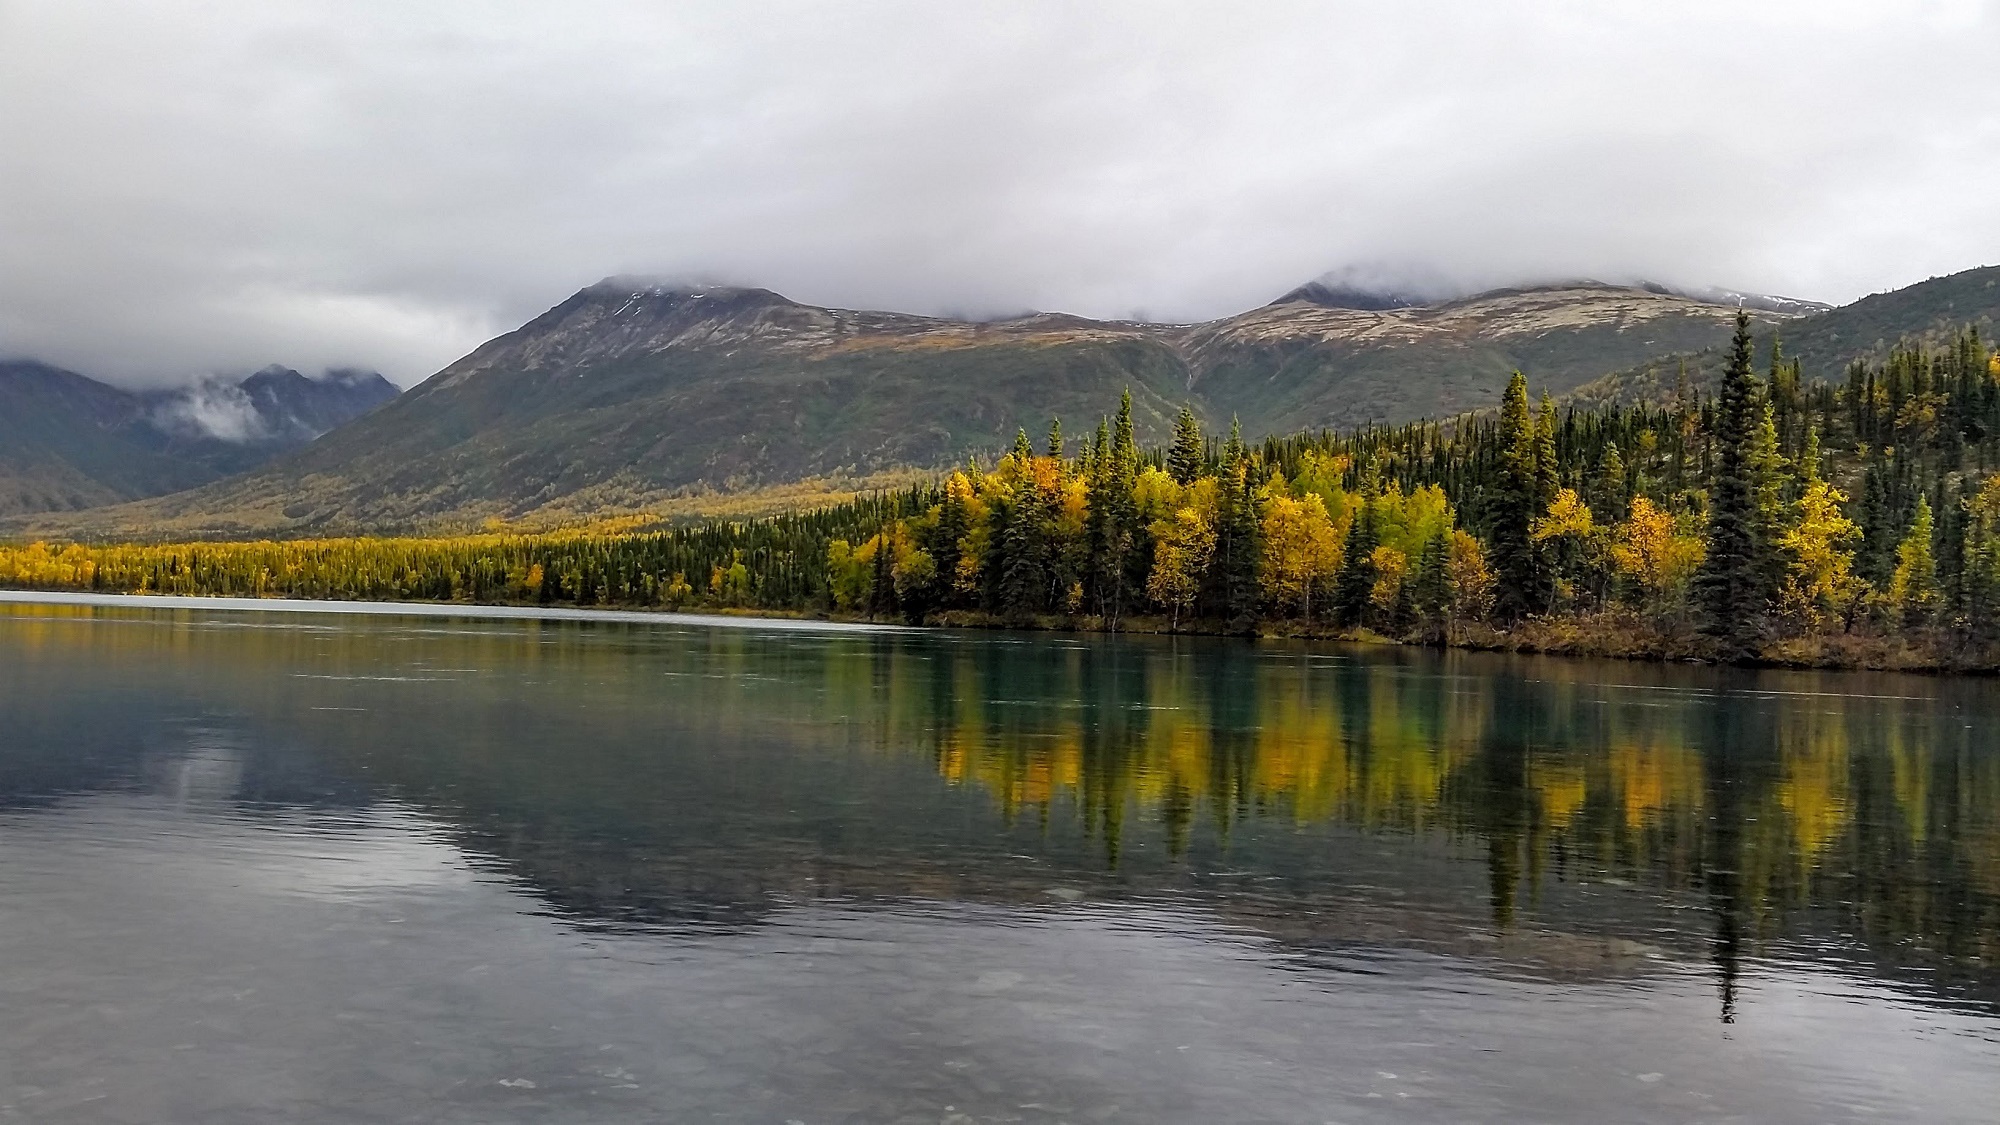
landscape, tree, water, nature, wilderness, mountain, snow, cloud, countryside, cloudy, morning, fall, lake, river, mountain range, range, foliage, reflection, tranquil, scenic, autumn, usa, overcast, reservoir, colorful, season, body of water, trees, leaves, outdoors, hills, mountains, alaska, loch, atmospheric phenomenon, mountainous landforms, kontrashibuna lake, lake clark national park